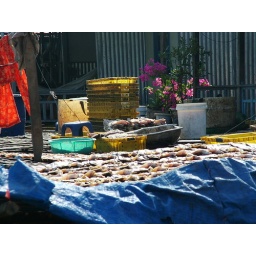
the floating fish farm houses have fish cages under the living area.